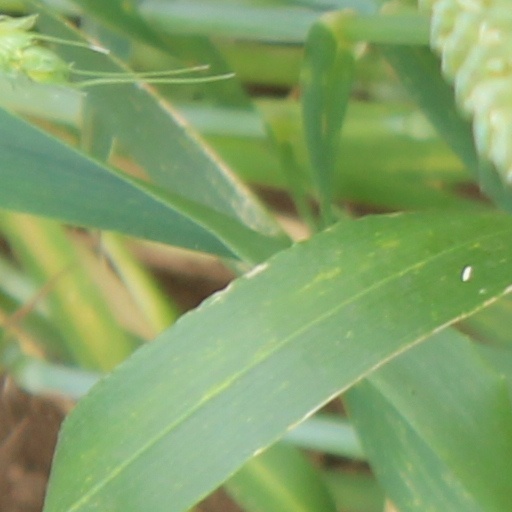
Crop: wheat